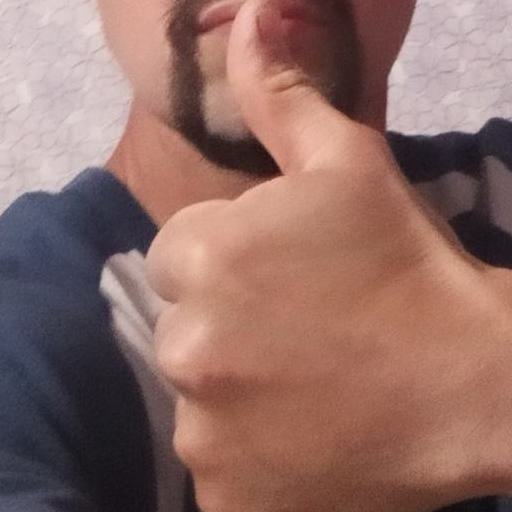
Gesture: like